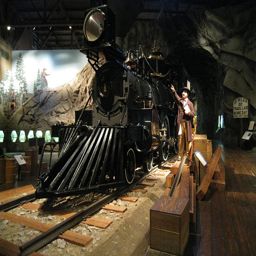
A train passing down a track in a fake setup.
A man in brown stands beside an old locomotive.
A model coal train in a museum exhibition
An exhibit of a black locomotive and statue.
A train on tracks sitting on display with a mannequin next to it.